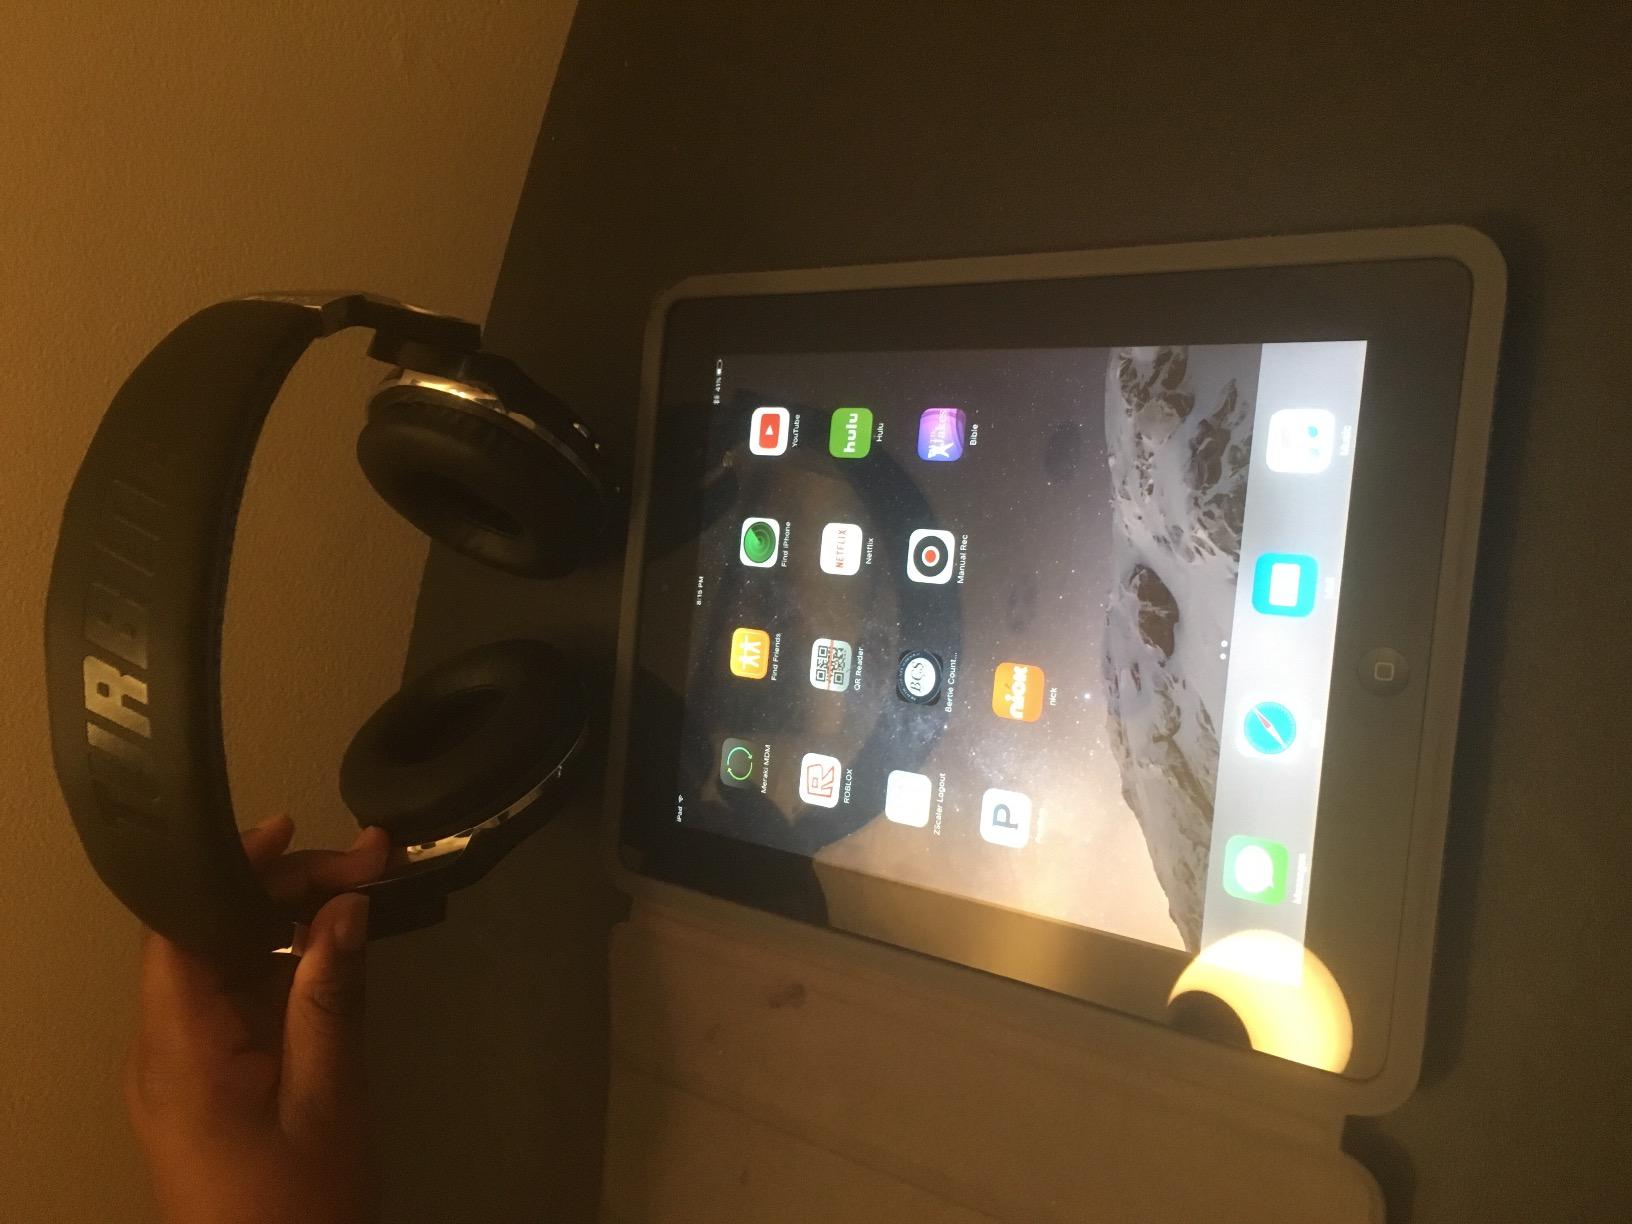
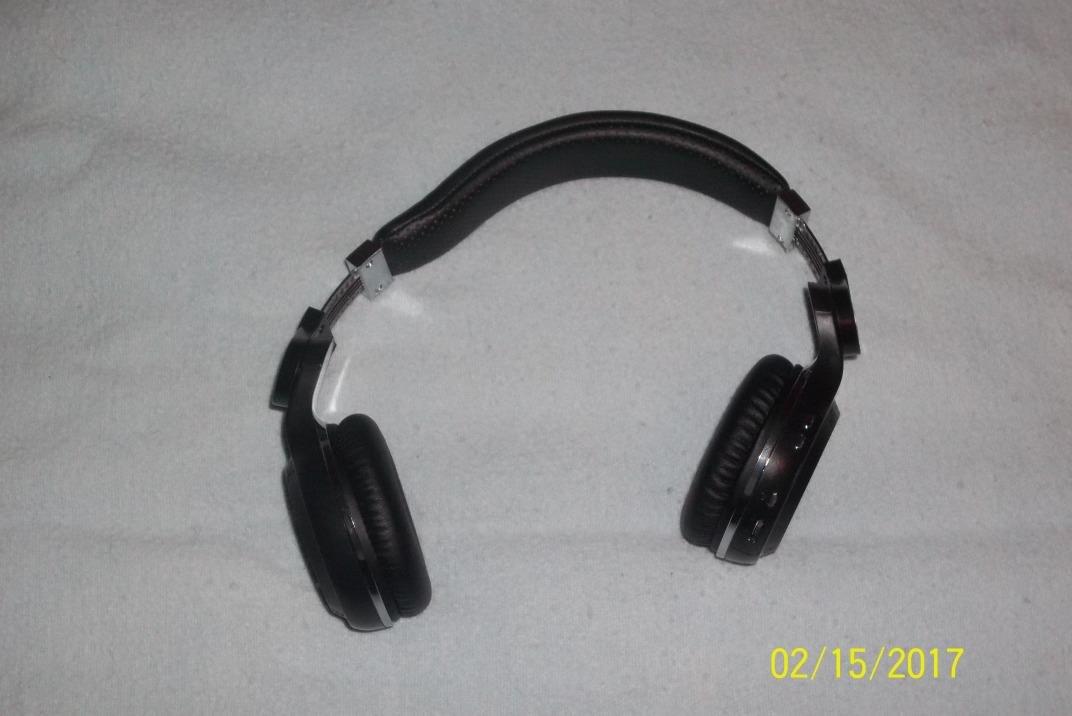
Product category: headphones
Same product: yes